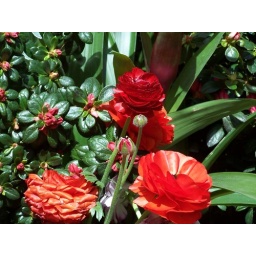
red flame in flower bazaar